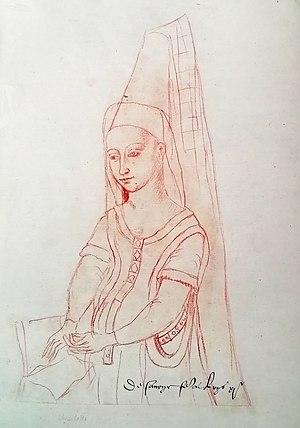
Portrait (d'après une peinture disparue) à la sanguine sur pierre noire de Marguerite d'Écosse (1424-1445), Recueil d'Arras, folio 8, Bibliothèque municipale d'Arras. Une inscription sur le dessin identifie erronément le modèle avec Charlotte de Savoie, seconde épouse du roi Louis XI.
Cet article donne la liste des dauphines de France depuis 1350, un an après que Humbert II ait vendu sa seigneurie du Dauphiné de Viennois au roi de France Philippe VI de Valois, à la condition que l'héritier du trône porte le titre de dauphin de Viennois. Selon le traité de Romans, le Dauphiné doit revenir à un fils du futur roi Jean II le Bon, alors duc de Normandie. C'est donc le futur Charles V le Sage, en tant que fils aîné de Jean, qui devient le premier dauphin et son épouse Jeanne de Bourbon la première dauphine. Sur les quatorze dauphines que connaît la France jusqu'à l'abrogation du titre en 1830, seules six d'entre elles sont devenues par la suite reines de France.
Cet article donne la liste des héritiers successifs du trône d'Écosse depuis l'avènement de David Iᵉʳ en 1124 jusqu'à l'Acte d'Union de 1707. Contrairement à d'autres monarchies, les règles de succession n'ont pas inclus la loi salique, mais les droits des femmes n'ont cependant pas toujours été respectés. Les héritiers mâles ont porté le titre de duc de Rothesay, créé en 1398 sur décision du roi Robert III en faveur du premier descendant mâle du monarque, qui est aujourd'hui porté par les héritiers du trône britannique.
Marguerite d'Écosse, née à Perth le 25 décembre 1424 et morte à Châlons-en-Champagne le 16 août 1445, est une princesse écossaise devenue dauphine de France par son mariage avec le futur Louis XI.